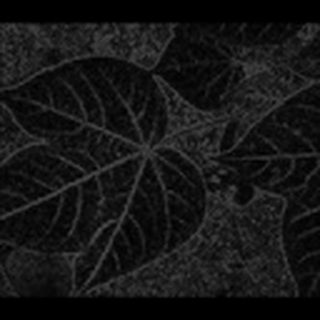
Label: healthy_cotton